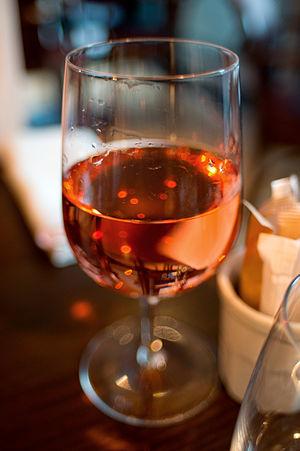
L’urfé, appelé vin de pays d'Urfé jusqu'en 2009, est un vin français d'indication géographique protégée de zone, produit dans le département de la Loire, en région Auvergne-Rhône-Alpes.